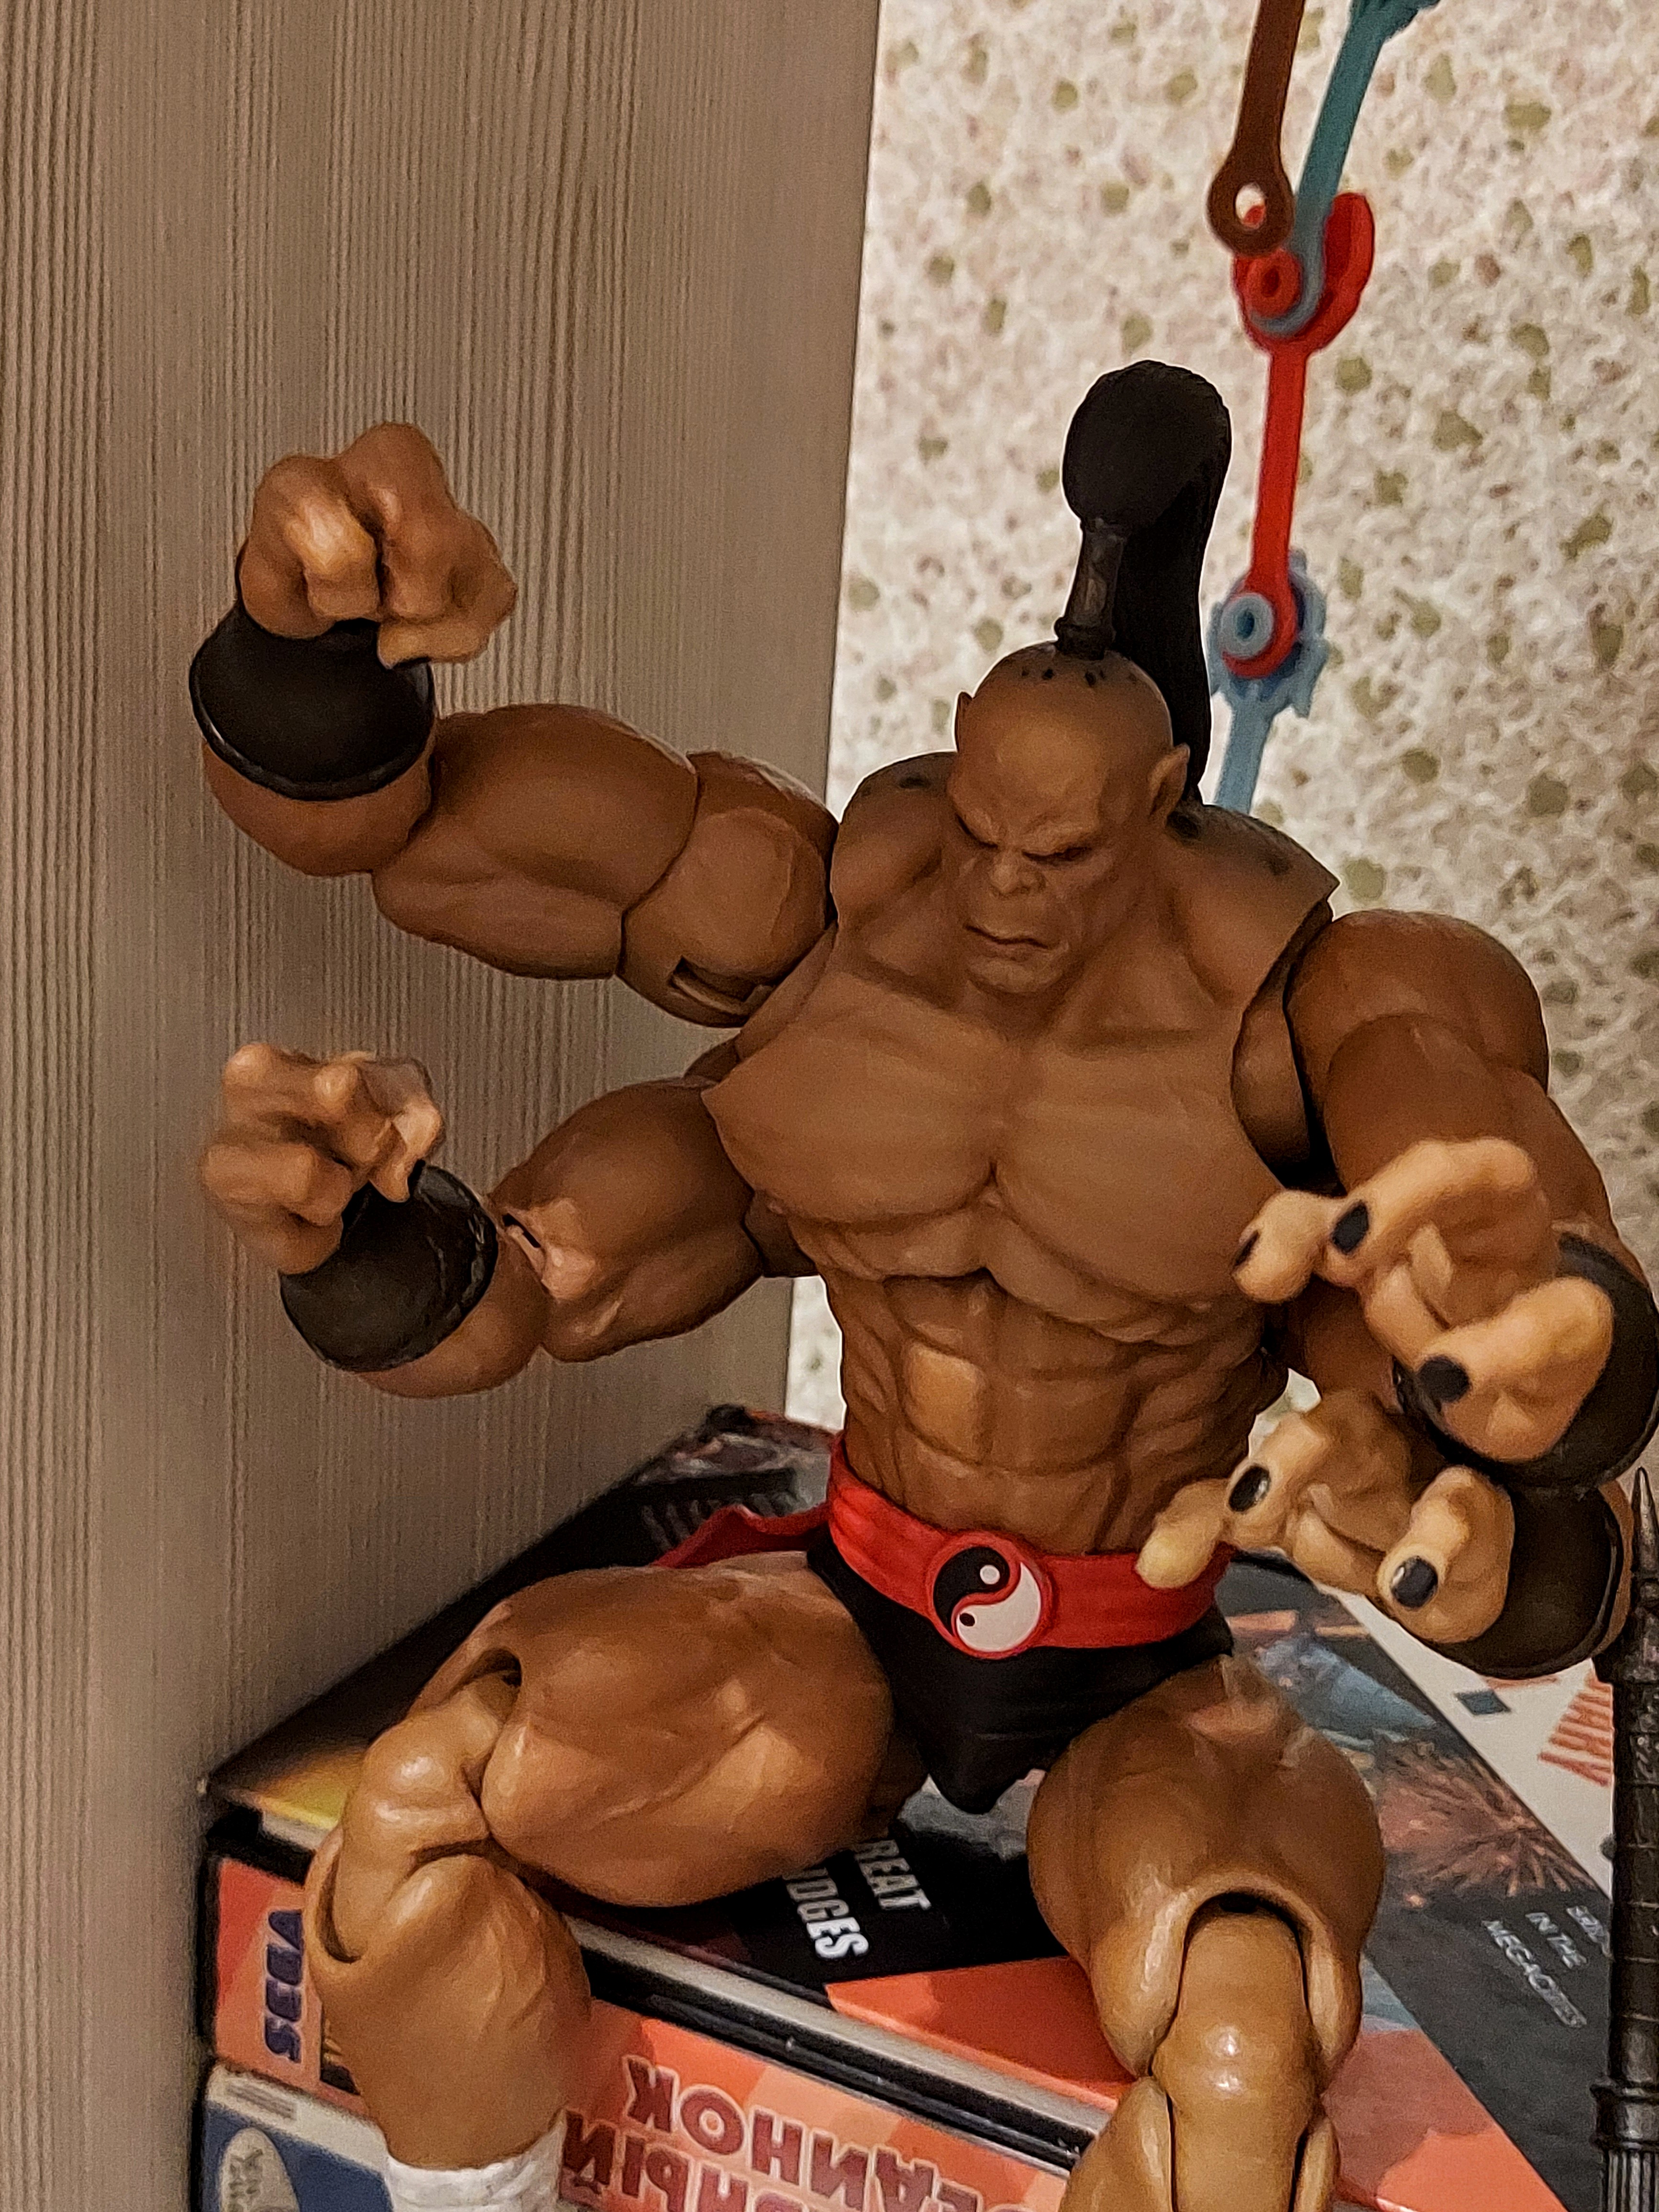
Shokan, storm, collectibles, warrior, fighter, action, figure, bodybuilder, muscle, bodybuilding, gesture, chest, art, Barechested, wrestling, shorts, combat sport, abdomen, thigh, contact sport, underpants, undergarment, striking combat sports, fictional character, event, action figure, professional boxer, physical fitness, briefs, elbow, toy, wood, boxing, wrestler, thumb, fiction, human leg, competition, room, figurine